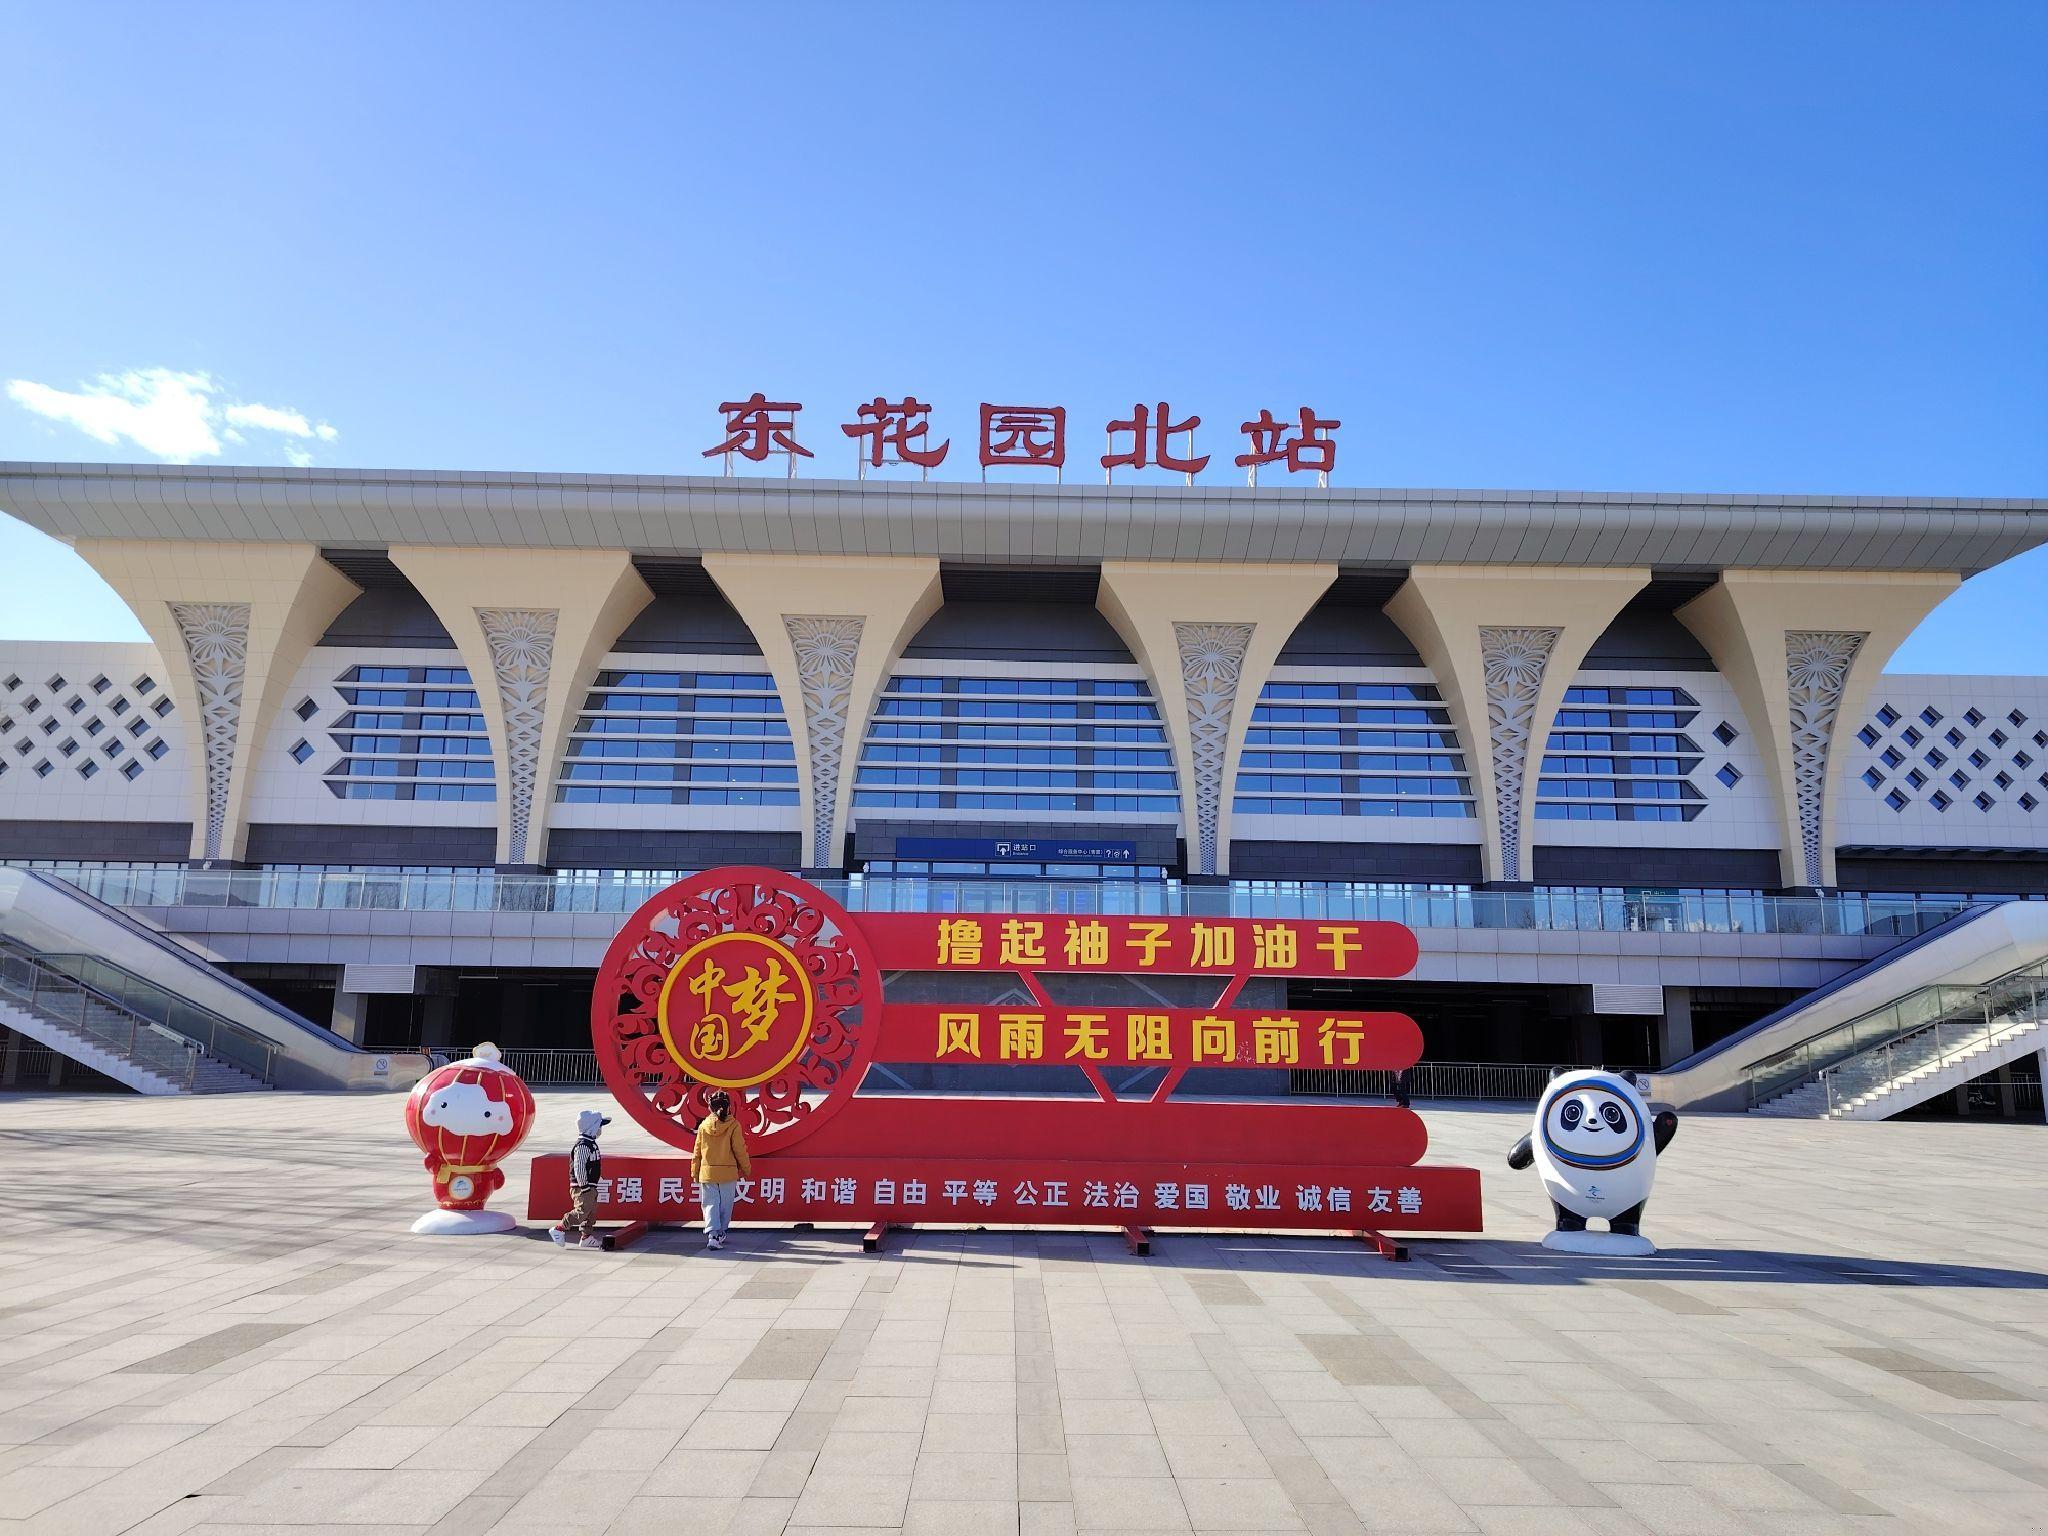
地标名称：东花园北站
所在城市：张家口市·怀来县